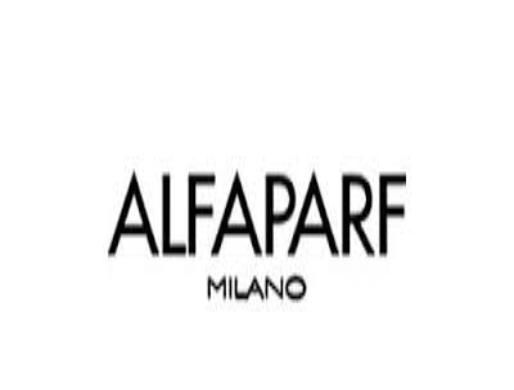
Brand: ALFAPARF
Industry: Necessities